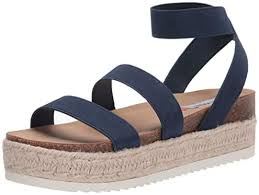
Waste category: shoes